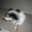
Label: dog